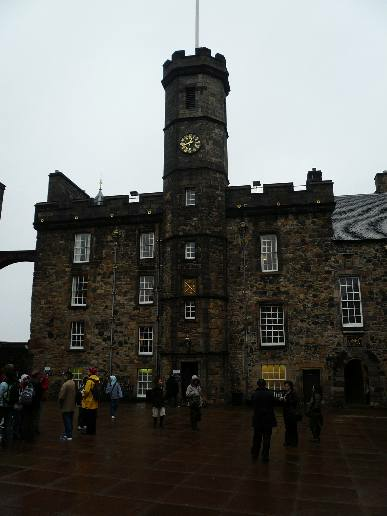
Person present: No